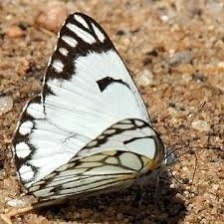
Species: ELBOWED PIERROT